Mintaro, South Australia

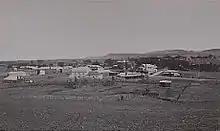
A panoramic view of the town of Mintaro in 1880

The original inhabitants of the Clare Valley were the Indigenous Ngadjuri people, who spent thousands of years in the area before European settlement. It is believed that they had major camping sites at Clare and Auburn, including the region now known as Mintaro.